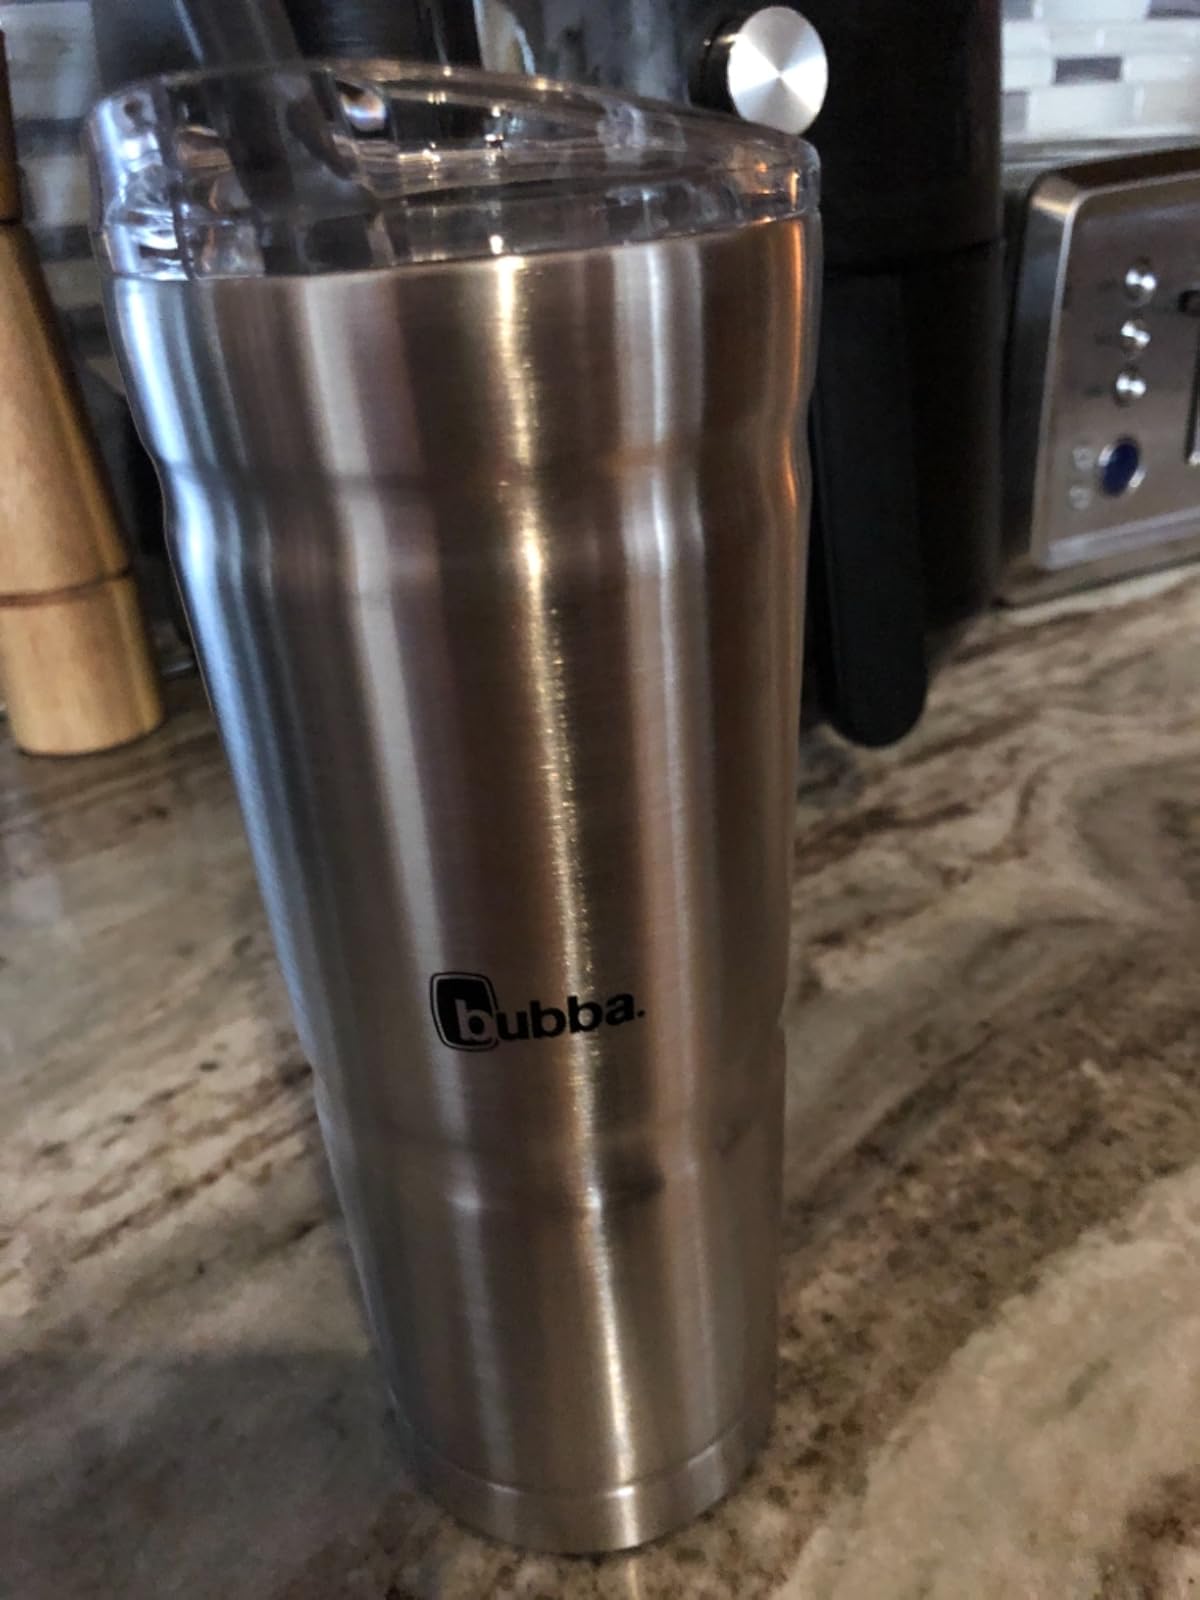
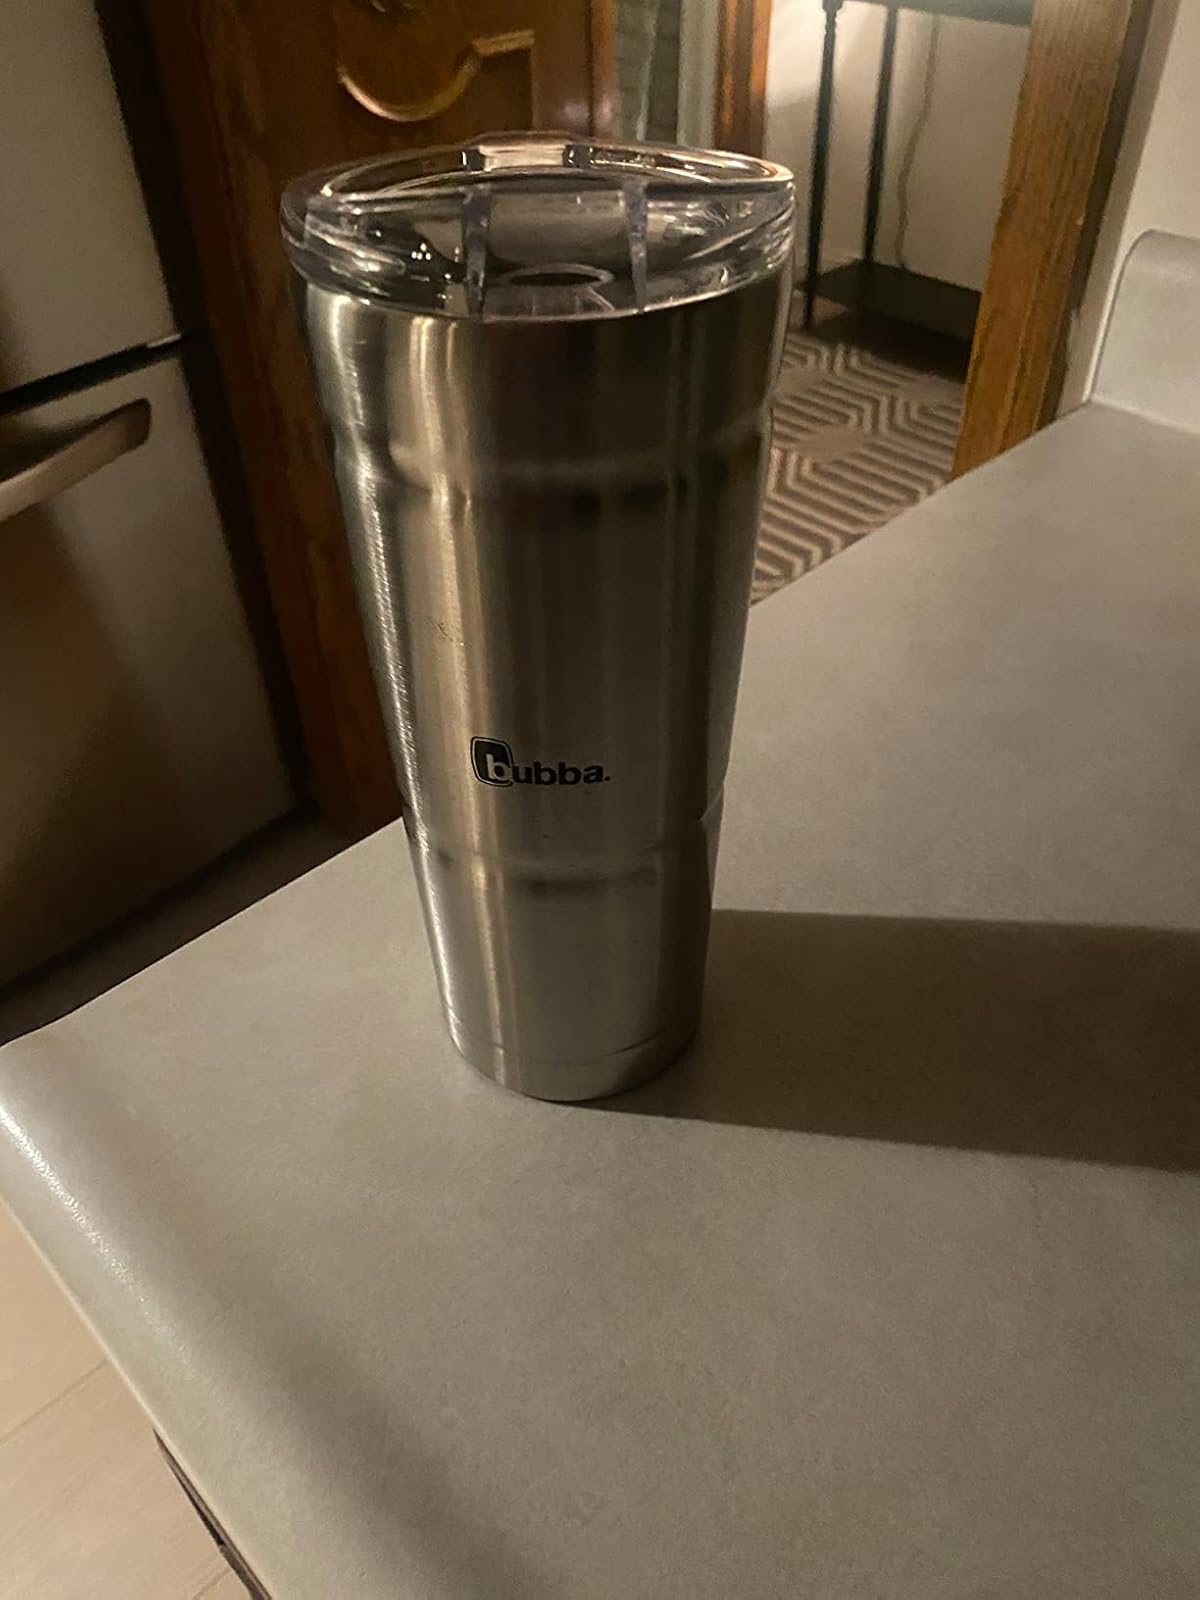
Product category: items_tea
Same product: yes